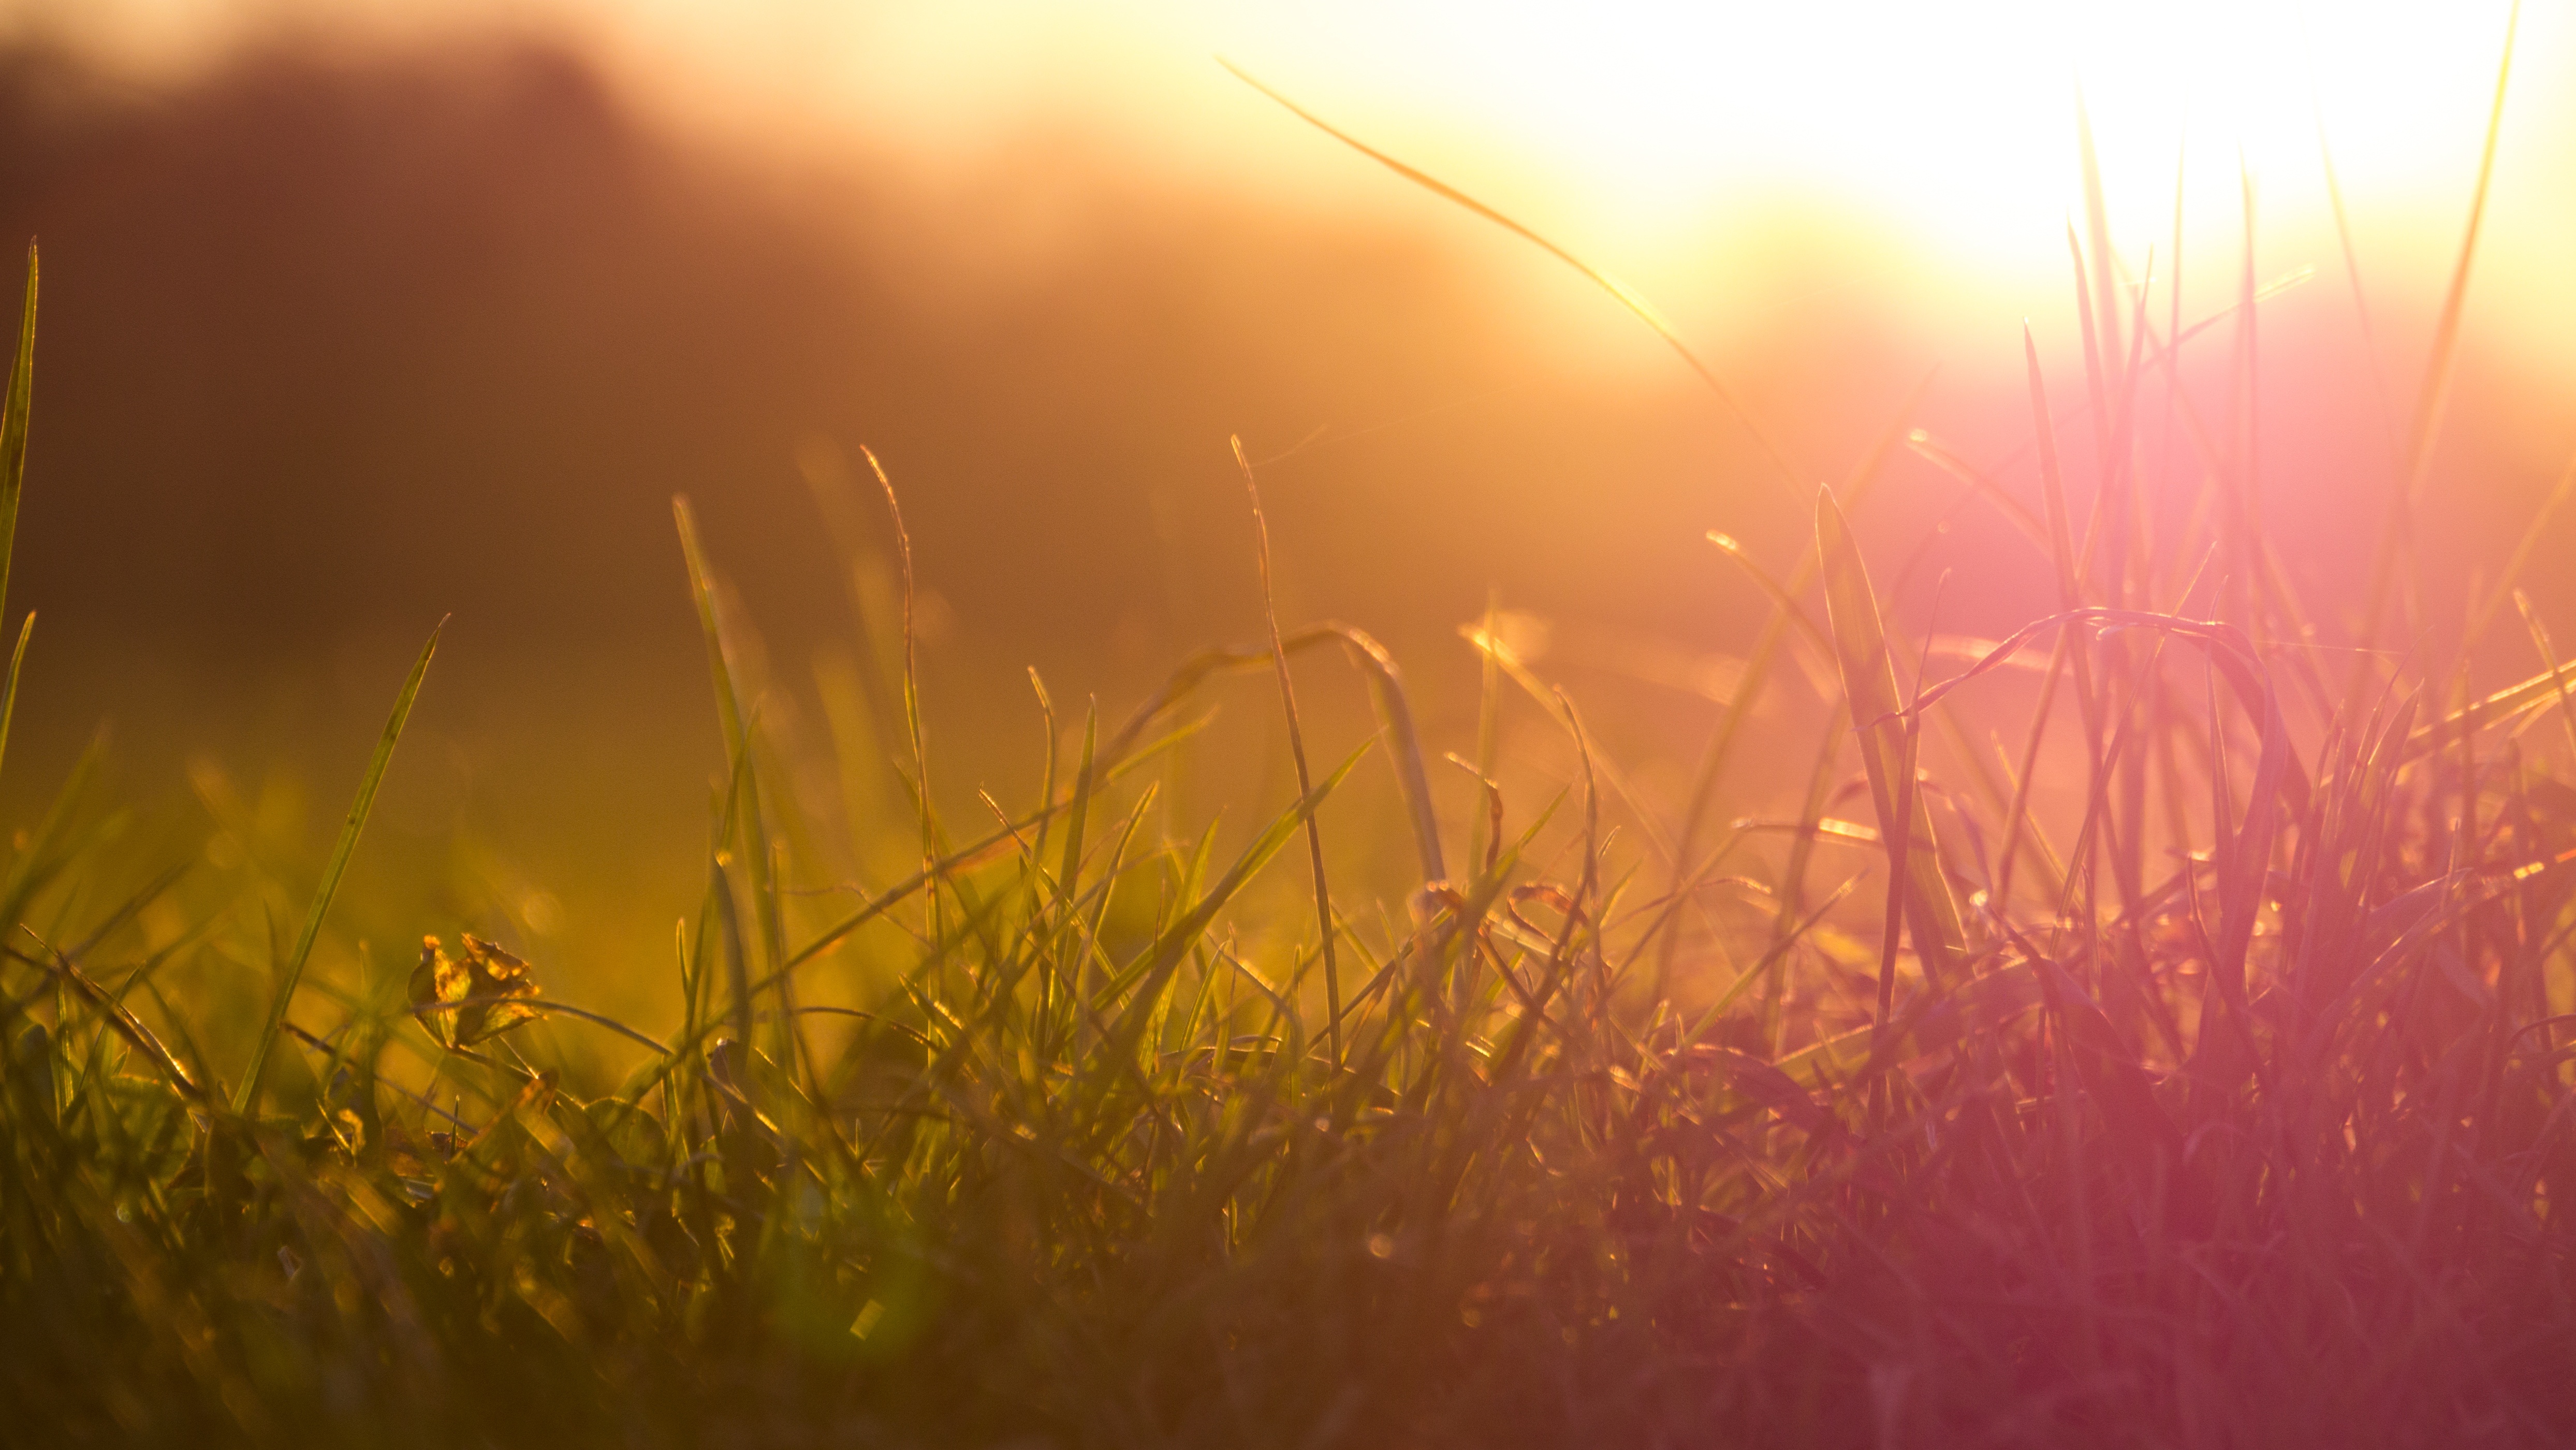
landscape, nature, grass, light, plant, sky, sun, fog, sunrise, sunset, mist, field, meadow, sunlight, morning, leaf, flower, dawn, atmosphere, evening, autumn, romance, yellow, close, abendstimmung, grasses, back light, macro photography, atmospheric phenomenon, grass family, computer wallpaper